Kevin McIntosh

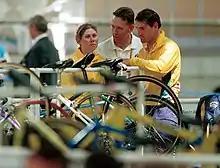
McIntosh (centre) consoles disappointed Australian track cyclists Kerry and Kieran Modra at the 2000 Summer Paralympics

As Victorian Junior Coach, McIntosh coached, Brett Lancaster, Brad Davidson, David Pell, Craig Ditchburn, Noel Sens.